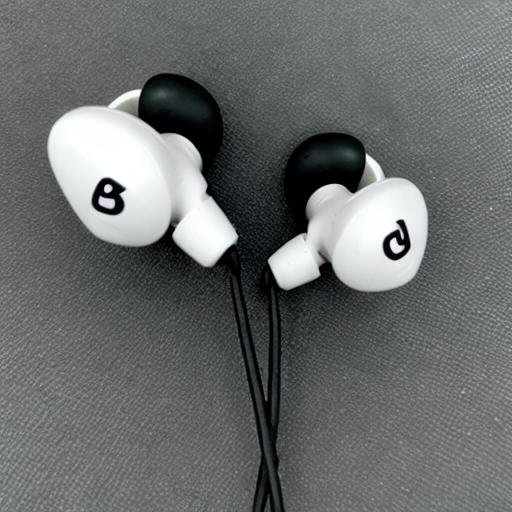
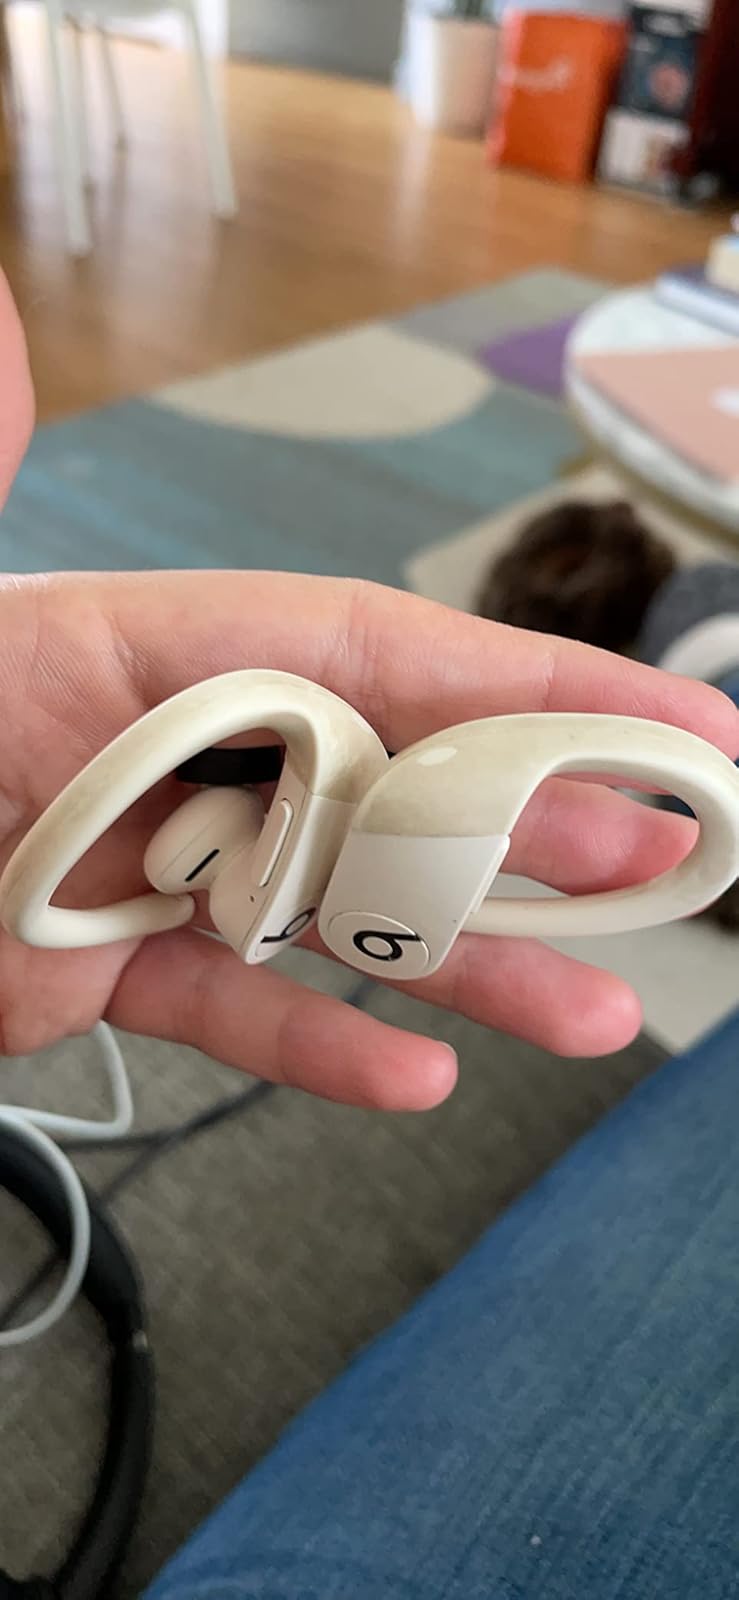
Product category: earbuds
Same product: no